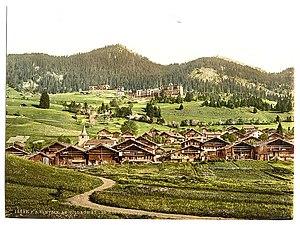
Leysin est une commune suisse du canton de Vaud, située dans le district d'Aigle. Commune de montagne, elle se trouve dans les Préalpes vaudoises, situées dans le massif des Alpes bernoises.